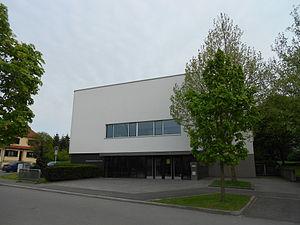
Vue d'en face sur l'entrée principale du Centre culturel de Cessange, dans la ville de Luxembourg.